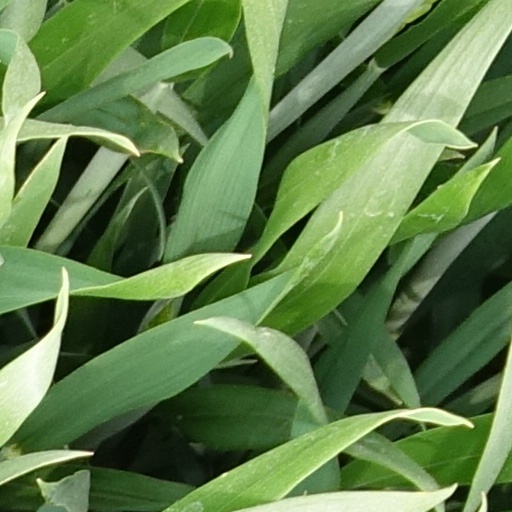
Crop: wheat